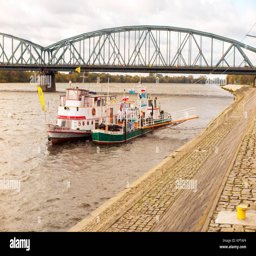
boats in the medieval city under the steel road bridge